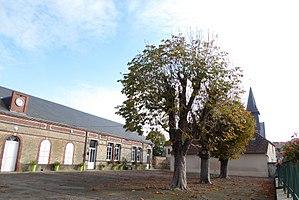
mairie et église Saint-Denis, Serazereux, Eure-et-Loir, France.
Serazereux est une commune française située dans le département d'Eure-et-Loir en région Centre-Val de Loire.